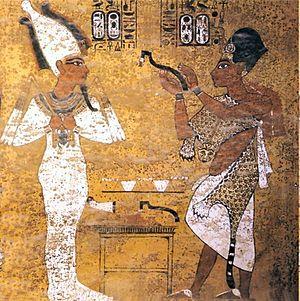
Le rituel égyptien de l'ouverture de la bouche se pratique lors du cérémonial funéraire, censé conserver au défunt ses fonctions vitales par des incantations magiques. Cette cérémonie était aussi pratiquée pour les statues.
Dans l'Égypte antique, les mythes royaux de légitimation sont les fondements religieux du pouvoir politique des pharaons.